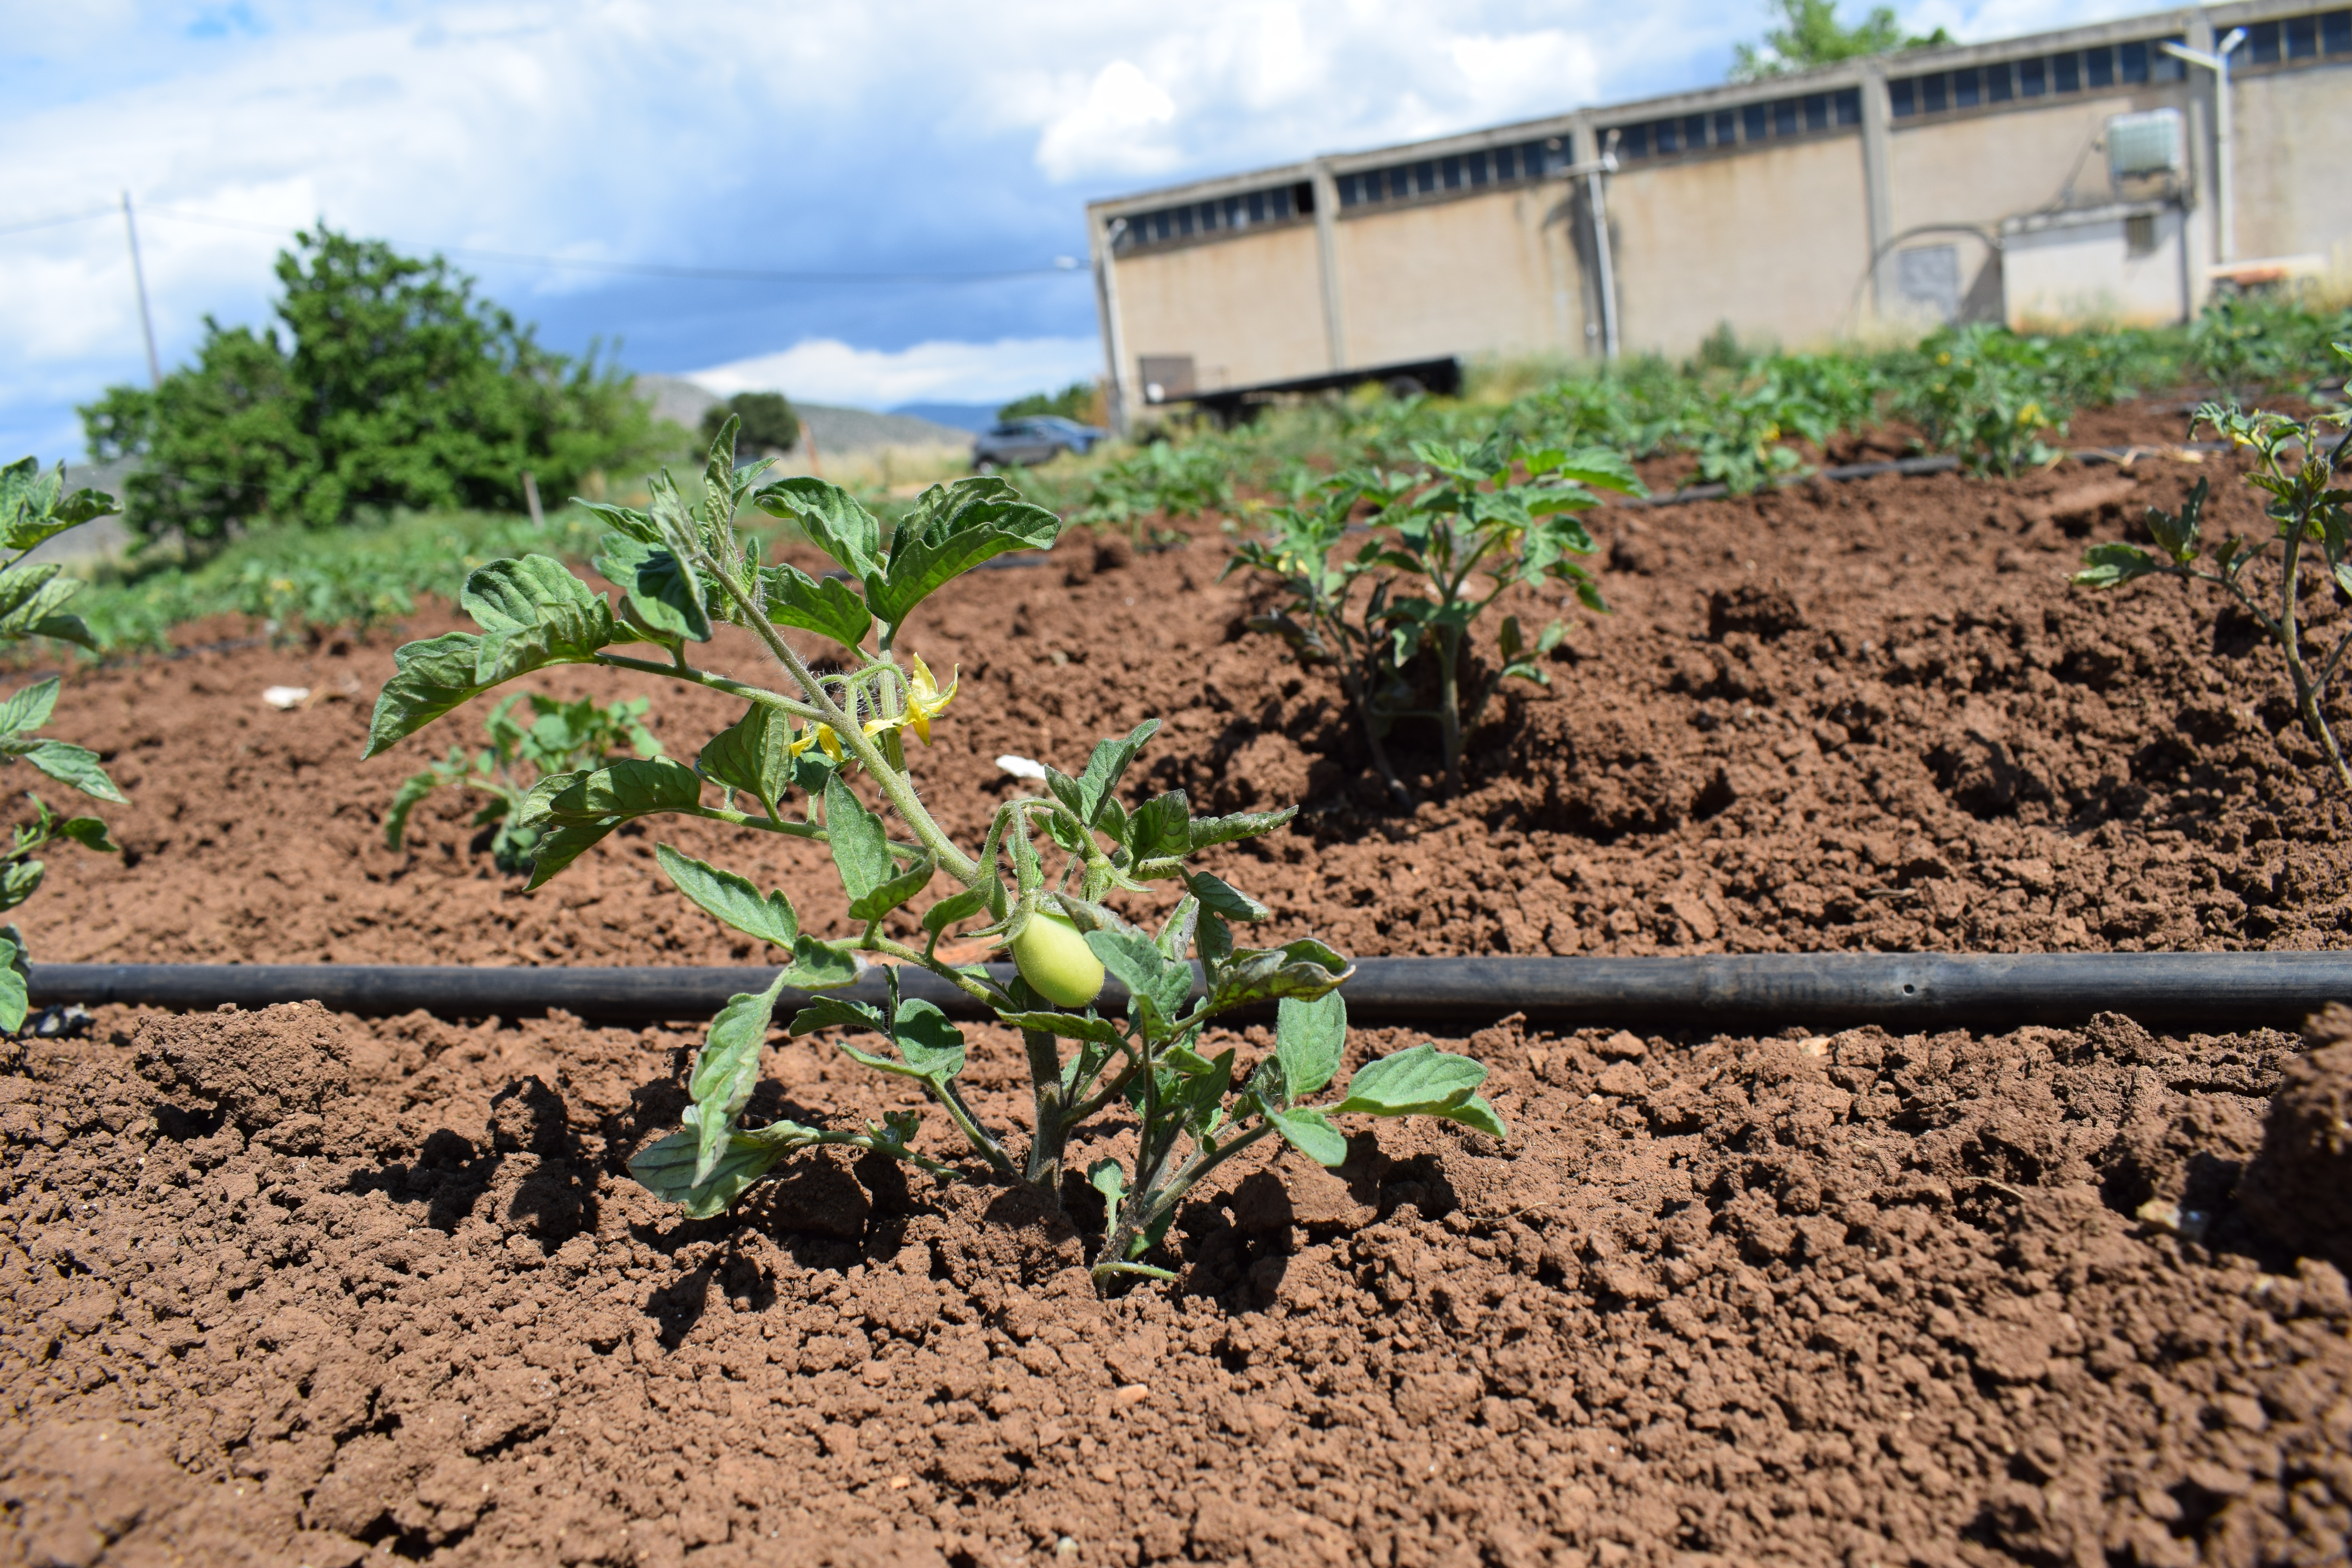
Label: tomato